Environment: real
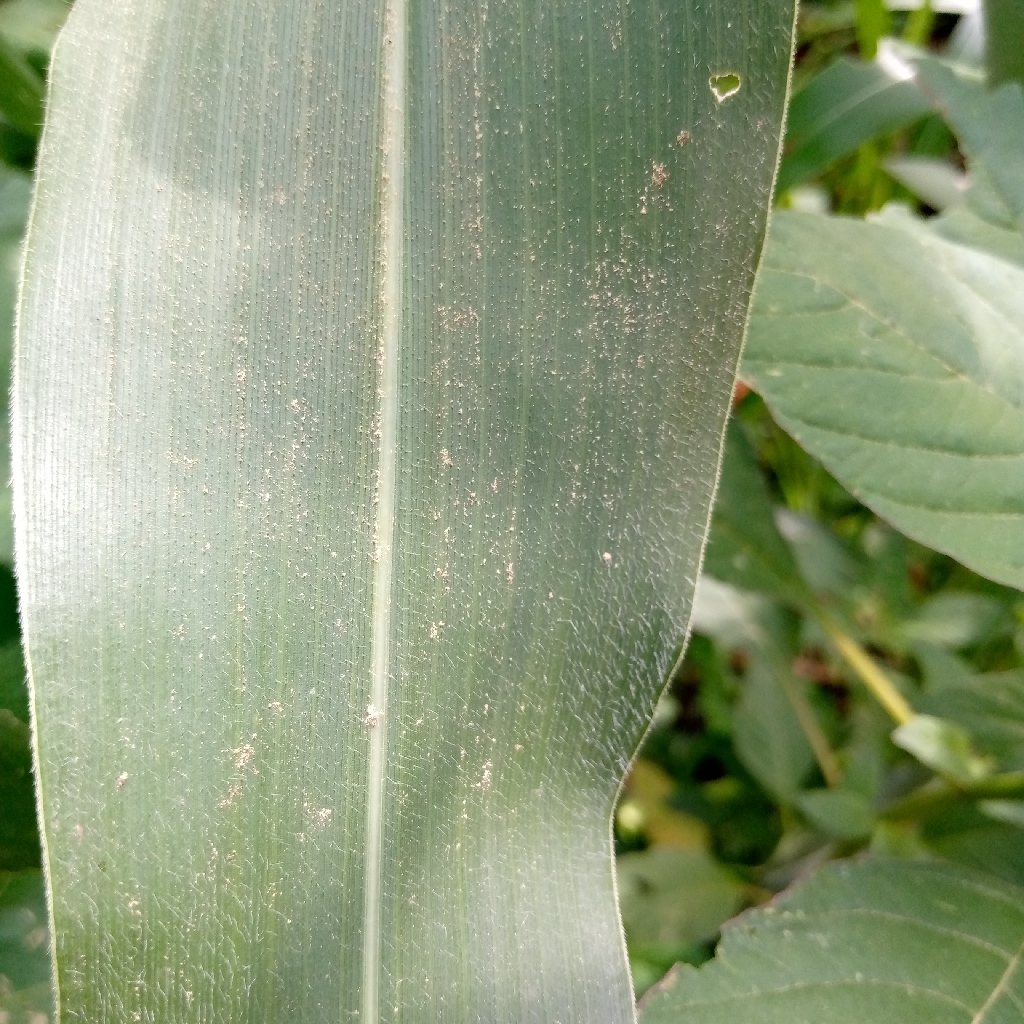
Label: healthy